Eddie Chapman

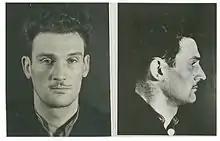
Chapman filed by MI5 on his arrival back from Germany

The British secret services had been aware of Chapman's existence for some time, via Ultra (decrypted German messages), and would know his date of departure. Section B1A, the MI5-backed department with the task of capturing enemy agents and turning them into double agents, had discussed the best method of capturing Chapman without revealing Ultra. In the end, Operation Nightcap was envisioned: Rather than conduct a full-scale manhunt, planes from RAF Fighter Command would trail Chapman's aircraft to identify his landing site (from one of three possible options). Local police would then be alerted, with instructions to conduct a search under the guise of looking for a deserter.